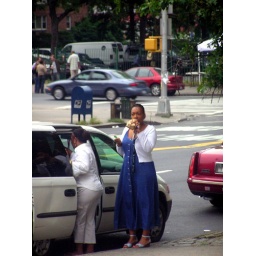
I thought this was a little sad. Seen on a street corner in Harlem, from the bus on the way into town.